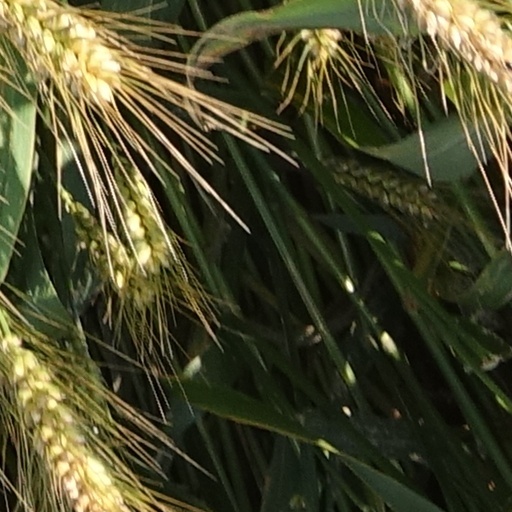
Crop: wheat